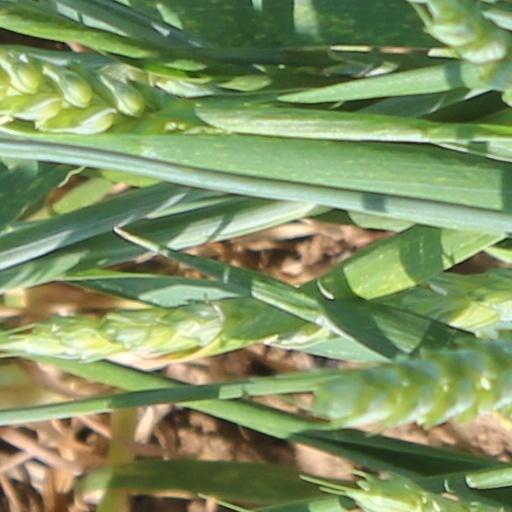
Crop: wheat